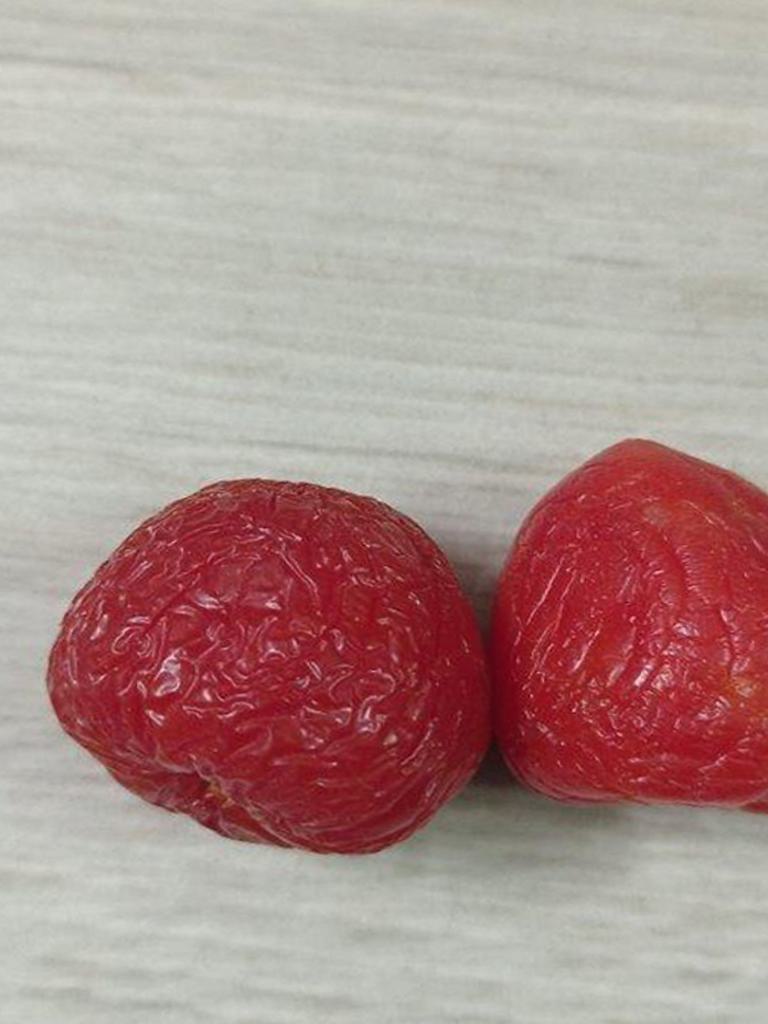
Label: Rotten